Methodist Church of Great Britain

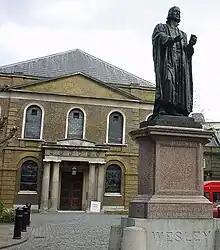
Wesley's Chapel was established by John Wesley in 1778 to serve as his London base. Today it incorporates a museum of Methodism in its crypt.

The largest branch of Methodism in England was organised by John Wesley. In May 1738 he claimed to have experienced a profound discovery of God in his heart, a pivotal event that has come to be called his evangelical conversion. From 1739, Wesley took to open-air preaching, and converted people to his movement. He formed small classes in which his followers would receive religious guidance and intensive accountability in their personal lives. Wesley also appointed itinerant evangelists to travel and preach as he did and to care for these groups of people. It is a tribute to Wesley's powers of oratory and organisational skills that the term "Methodism" is today assumed to mean "Wesleyan Methodism" unless otherwise specified. Theologically, Wesley held to the Arminian belief that salvation is available to all people, in opposition to the Calvinist ideas of election and predestination that were accepted by the Calvinistic Methodists.